Japan Romantic Road

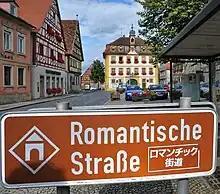
Bilingual sign on the Romantic Road in Röttingen, Germany

The Japan Romantic Road was established along existing roads and highways in 1982 by a coalition of mayors along the route. On 25 November 1988 the associations managing the Japan Romantic Road and the original Romantic Road in Germany signed a 100-year "sister road" agreement, to promote exchange between the two groups and their respective countries. The creation of the Japan Romantic Road had increased awareness by the 1990s among the Japanese to the point where 93 percent of their traveling public had heard about the original Romantic Road; this popularity led to the installation of bilingual signs along the Romantic Road in Germany including both German and Japanese text.